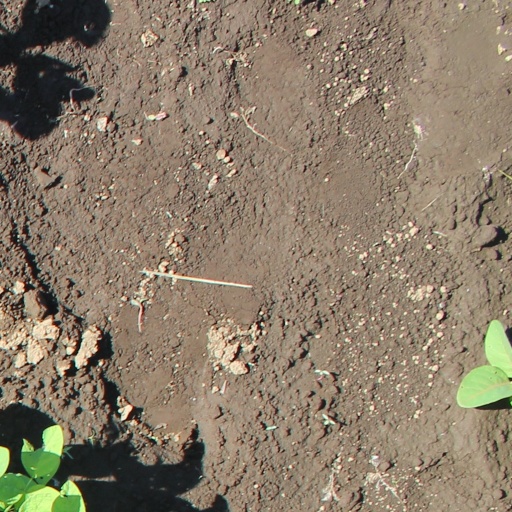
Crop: soybean